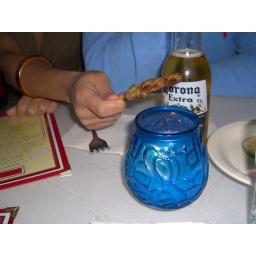
Joana heats up her chicken over the table candle.